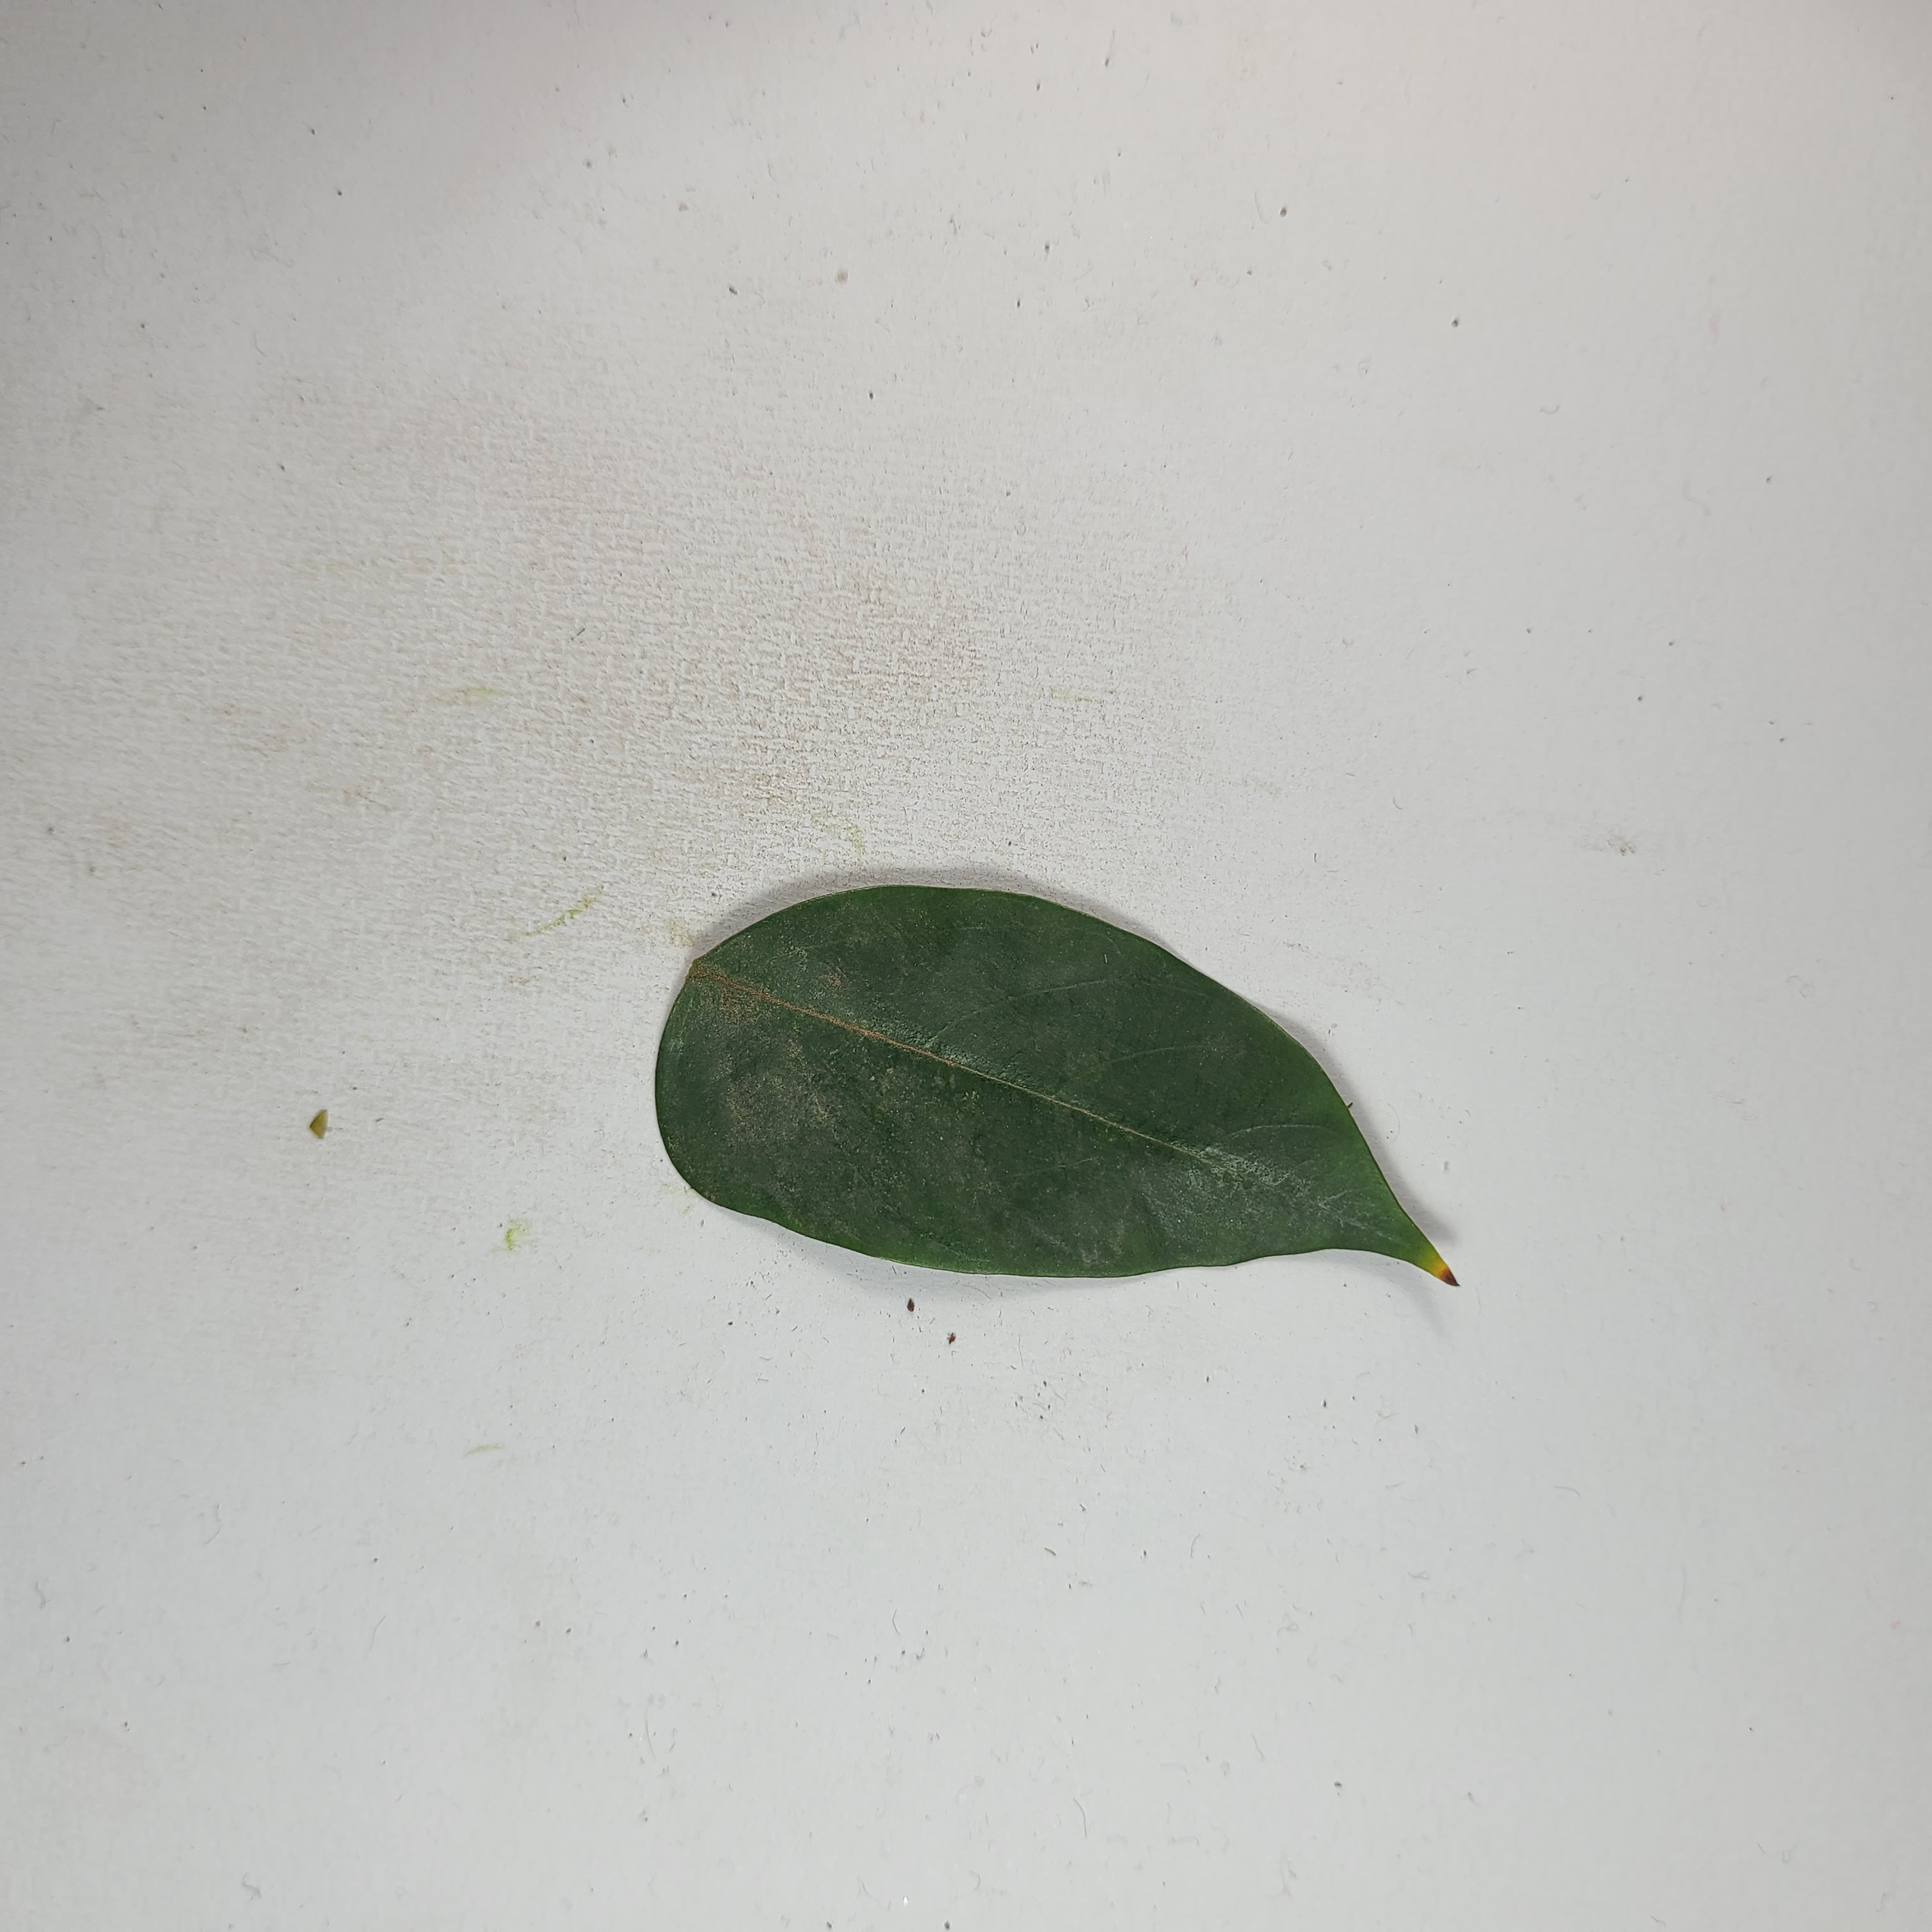
Label: Healthy Leaves